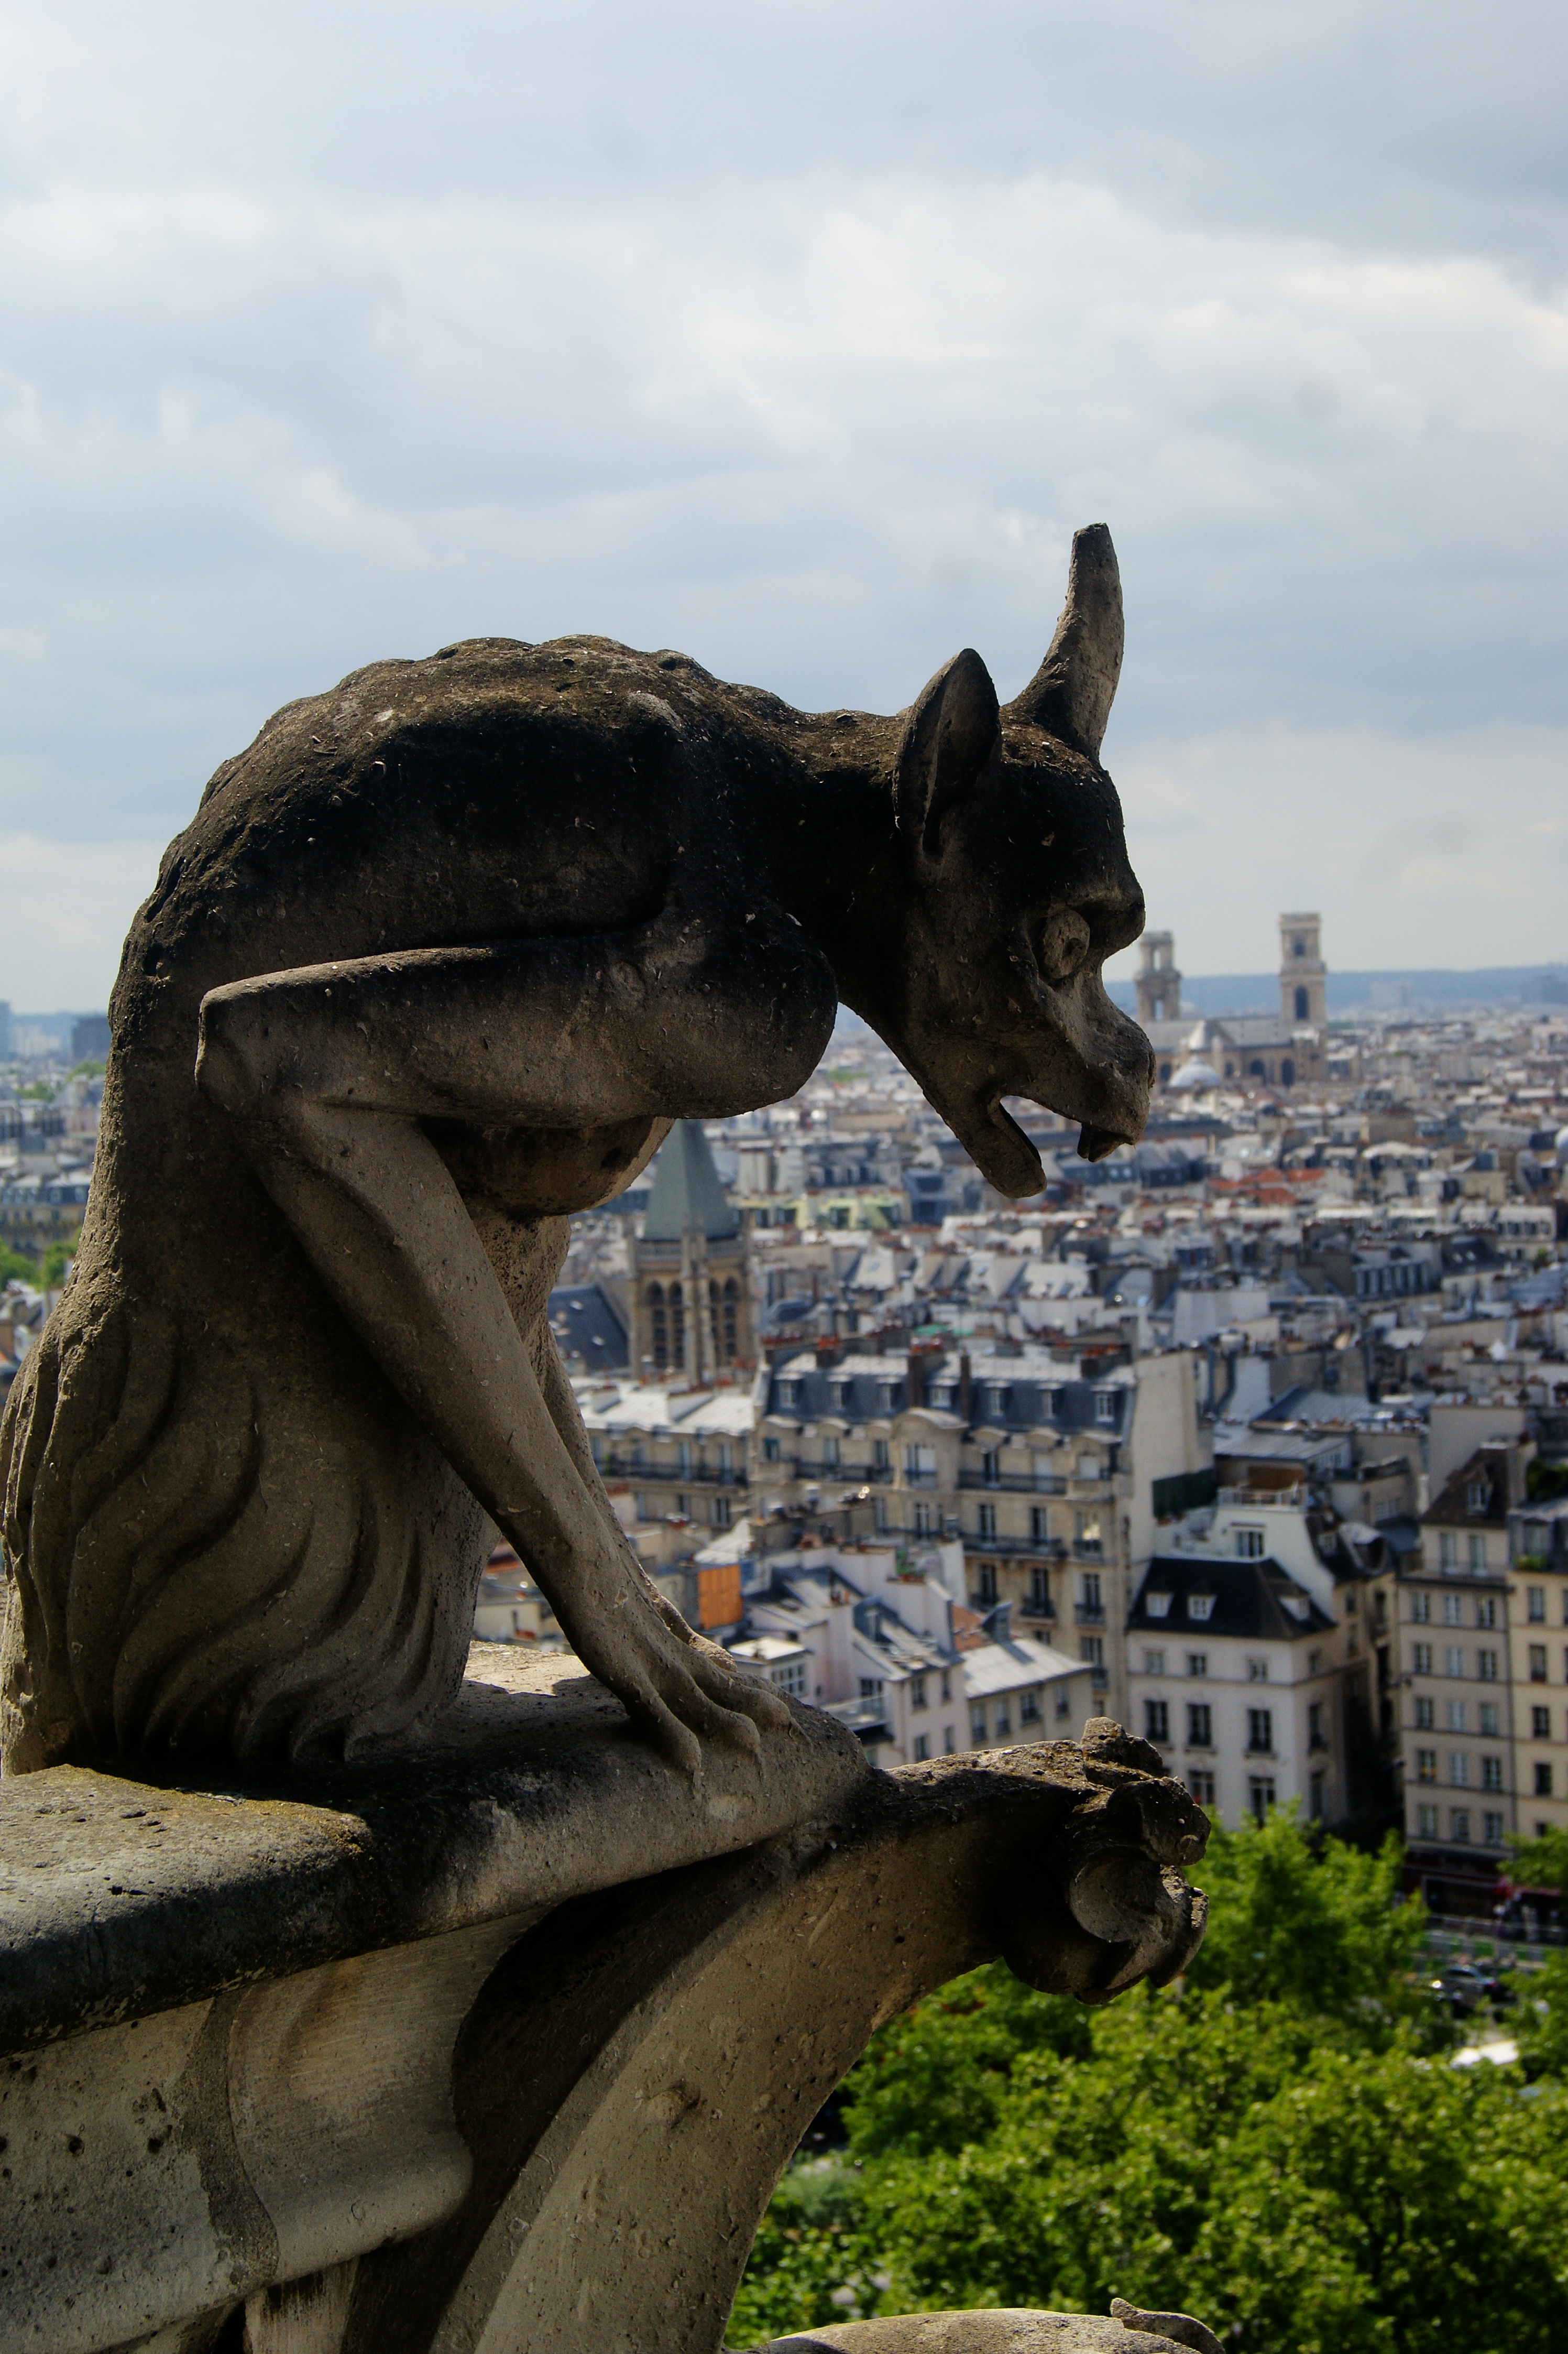
monument, statue, gargoyle, sculpture, art, temple, ancient history